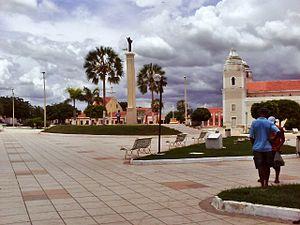
Açu est une municipalité de l'État du Rio Grande do Norte, au Brésil. Sa population est estimée à 57 292 habitants en 2015, répartis sur 1 303 km².